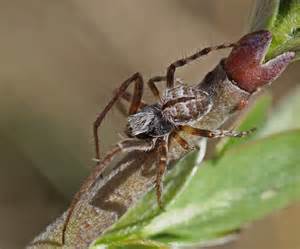
Label: spider